Mount Elbert

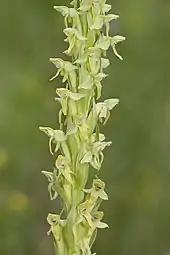
"Platanthera hyperborea"

The summit of Mount Elbert is an alpine environment, featuring plants such as "Phacelia sericea" (silky phacelia), "Hymenoxys grandiflora" (old-man-of-the-mountain), and "Geum rossii" (alpine avens). Also noted are "Carex atrata" var. "pullata", "Salix desertorum", "Platanthera hyperborea", "Thalictrum fendleri", "Aquilegia canadensis", "Chenopodium album", "Gentiana detonsa" var. "hallii", and "Bigelovia parryi". Below treeline the mountain is heavily forested, with the lower slopes covered with a mixture of lodgepole pine, spruce, aspen, and fir.